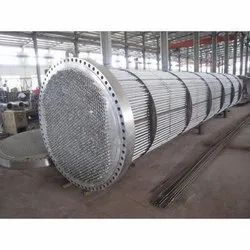
Label: Heat_Exchanger